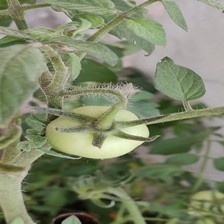
Label: tomato